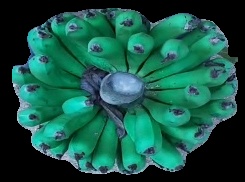
Variety: pachbale
Grade: grade2